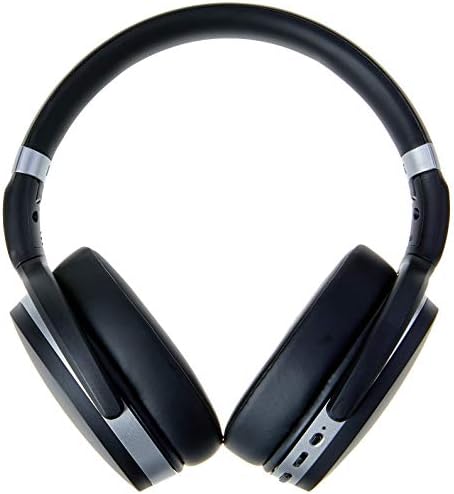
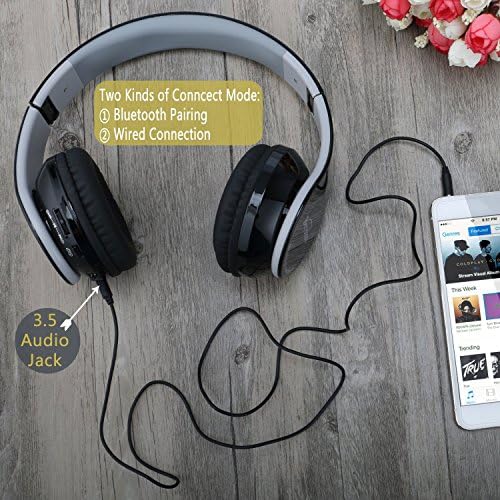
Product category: headphones
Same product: no